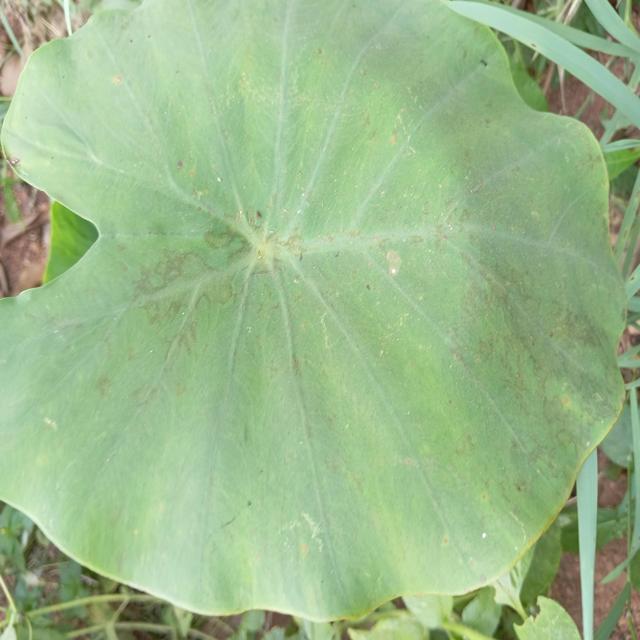
Label: Early_Blight